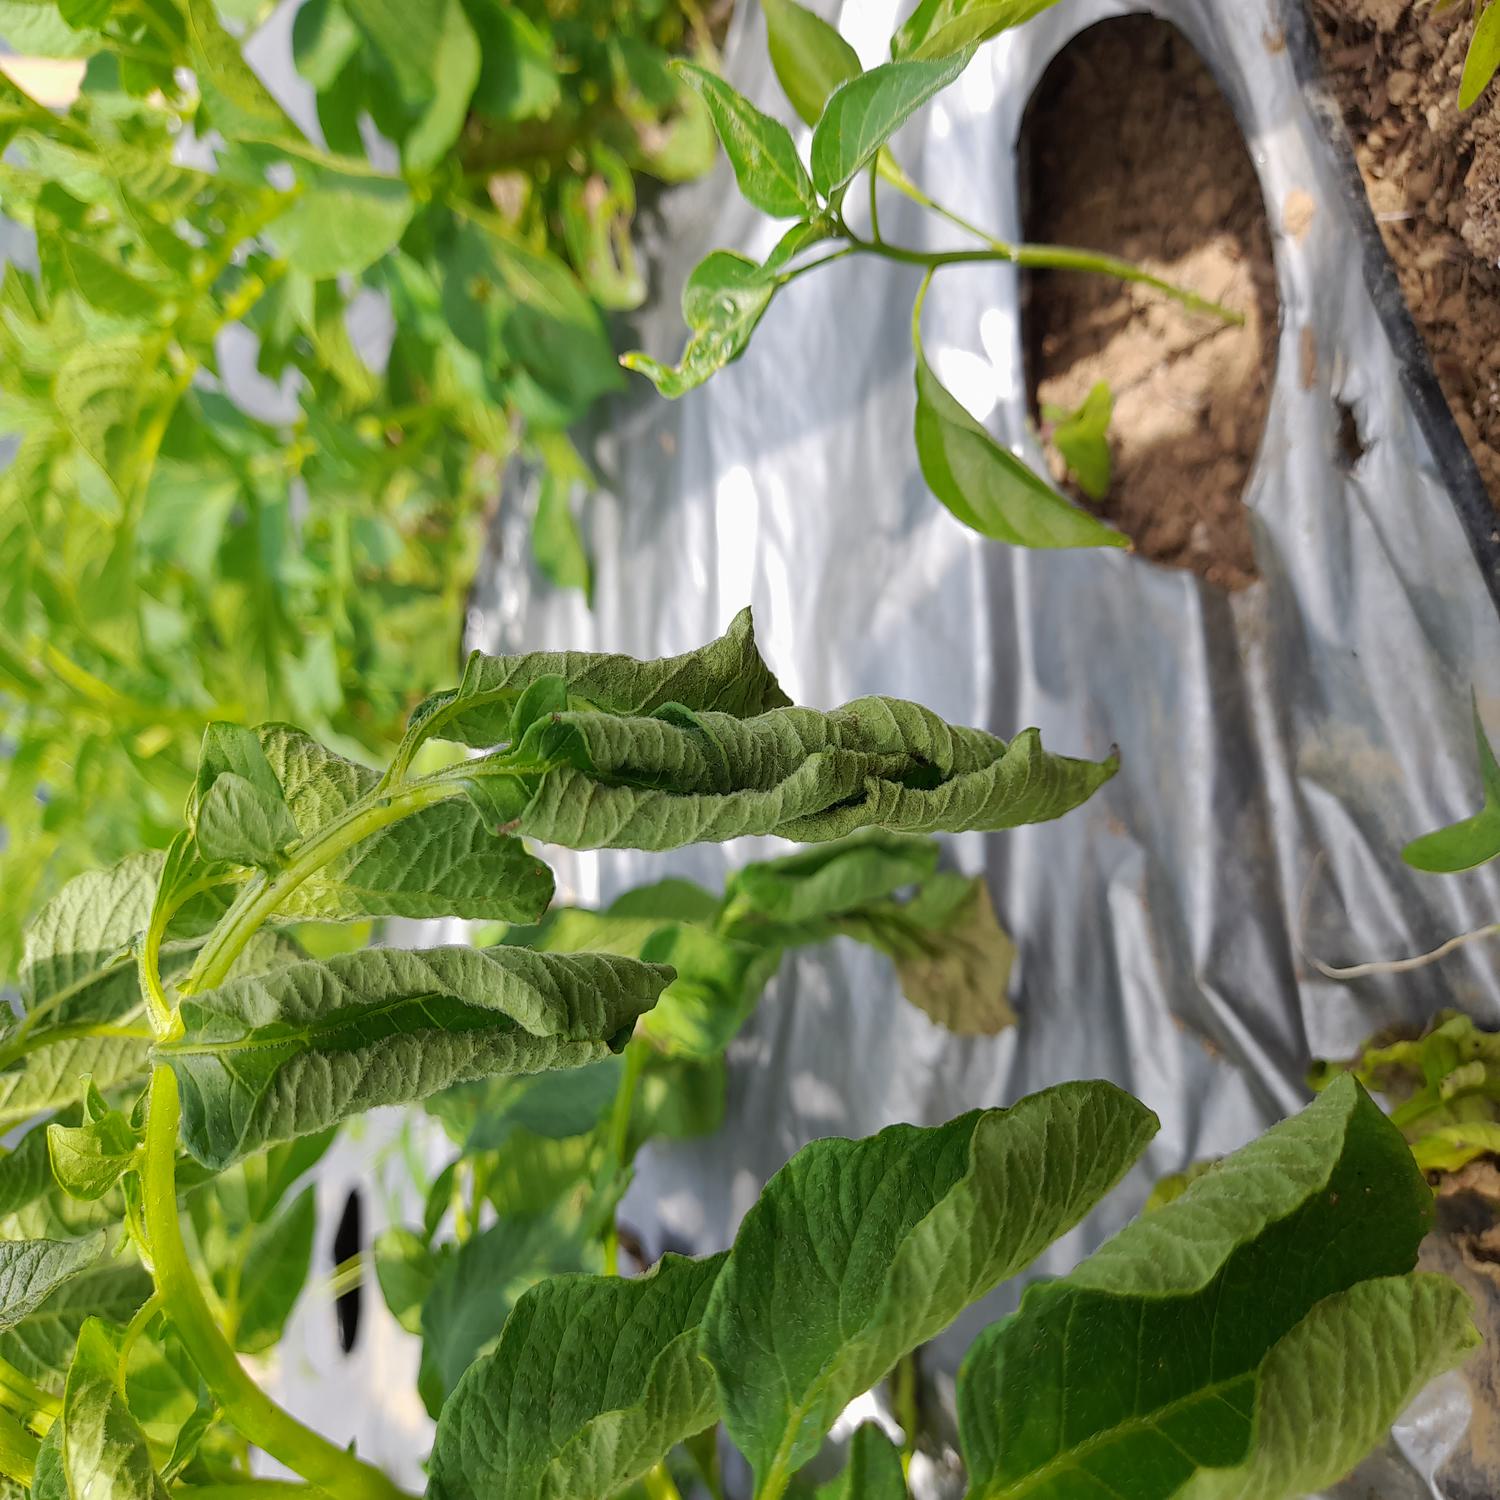
Label: Bacteria